Jacques Philippe Bonnaud

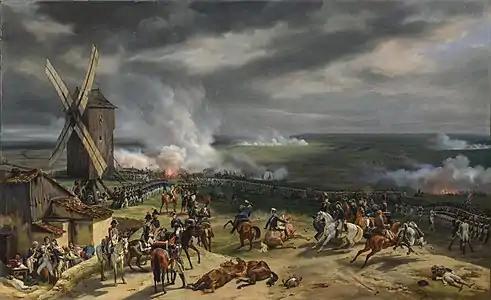
The 12th Chasseurs à Cheval were present at the Battle of Valmy.

On 15 August 1792, the 12th Chasseurs à Cheval Regiment was reviewed at Sedan by Gilbert du Motier, Marquis de Lafayette, who fled to the Austrians a few days later after being accused of treason. On 19 August the Prussian army of Charles William Ferdinand, Duke of Brunswick-Wolfenbüttel attacked Longwy. On 23 August Longwy's 2,600-man French garrison surrendered to 13,731 Austrians with 48 guns and 18,200 Prussians with 88 guns. Verdun's garrison of 4,128 men capitulated to Brunswick on 2 September. In the crisis, the new French army commander Charles François Dumouriez sent Arthur Dillon with an advance guard including the 12th Chasseurs on a false attack toward Stenay. Dumouriez marched the main army south from Sedan, reaching Grandpré on 3 September while Dillon raced ahead to occupy Les Islettes. On 12 September Brunswick broke through Dumouriez's defenses at La Croix-aux-Bois by beating Jean-Pierre François de Chazot's division. While Chazot's troops were in retreat on 15 September, Prussian Hussars appeared. When the 12th Chasseurs attempted to stop them with pistol-fire, the enemy cavalry overran the regiment and sent Chazot's infantry fleeing. At the Battle of Valmy on 20 September, three squadrons of the 12th Chasseurs formed part of Dillon's Advance Guard.